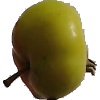
Label: Apple Red Yellow 2